Sergey Kalinitschew

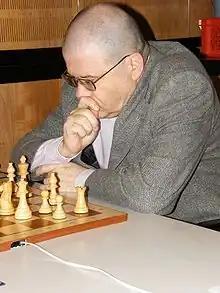
Sergey Kalinitschew in 2008

Sergey Kalinitschew (born 3 February 1956) is a Russian-born German chess Grandmaster (GM, 1997) who won the German Chess Championship (2016).